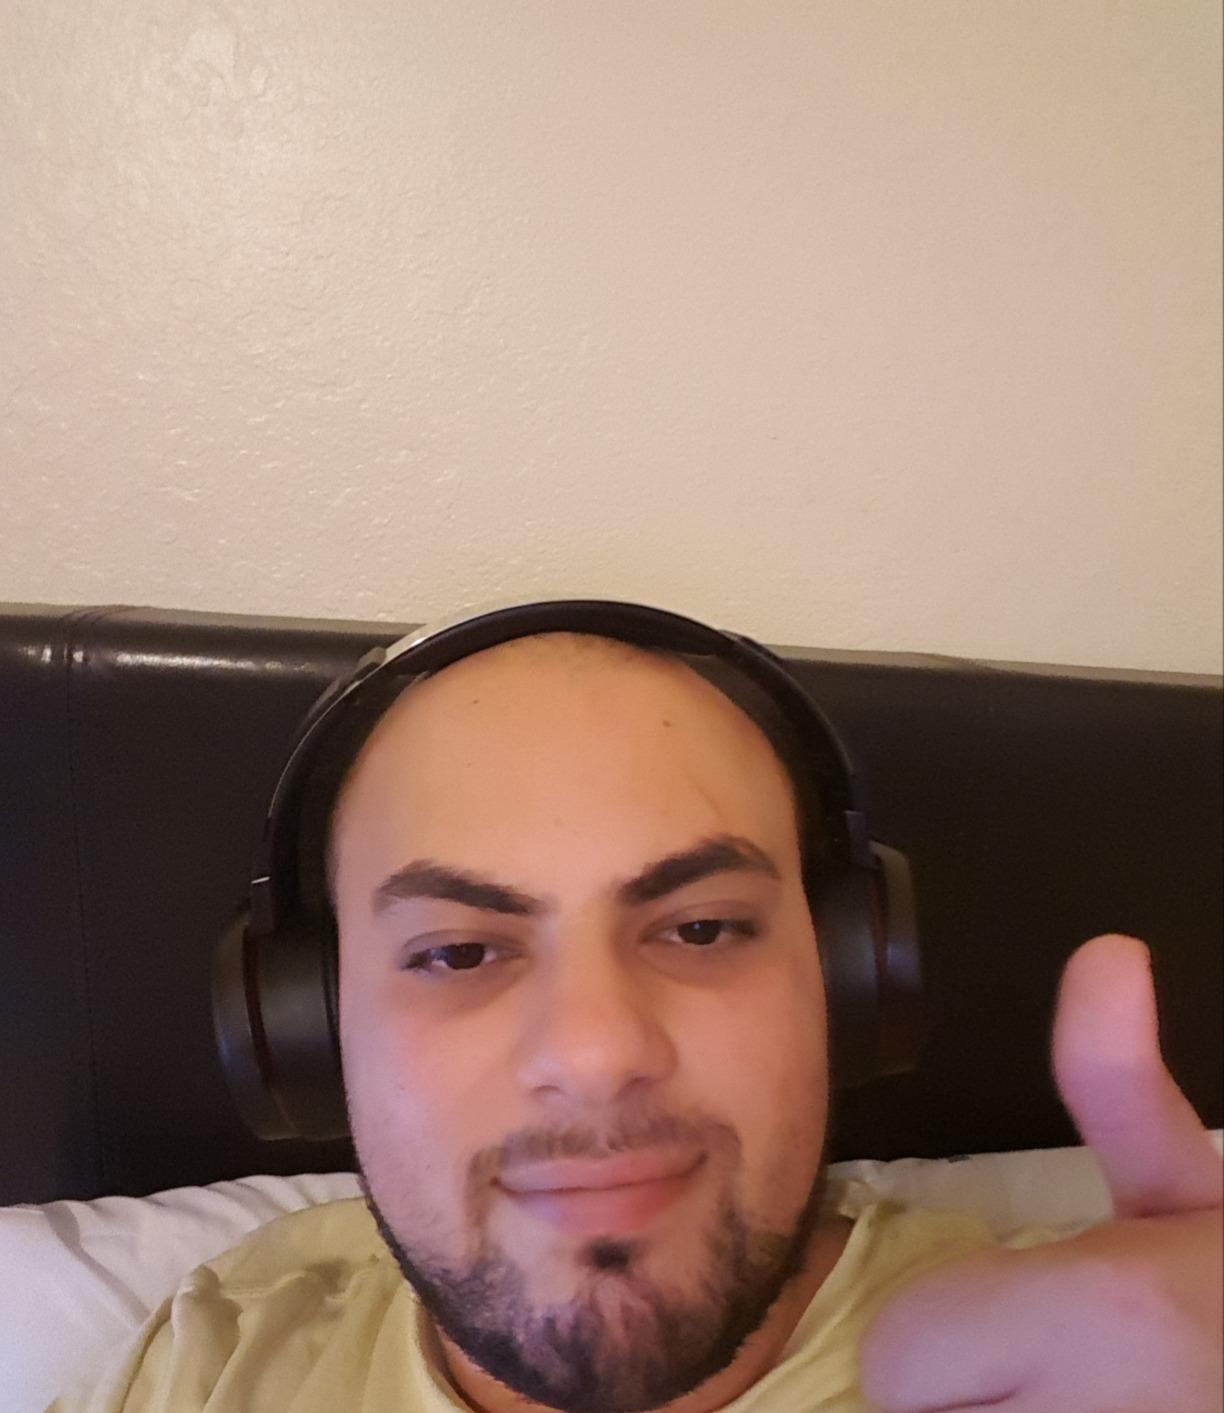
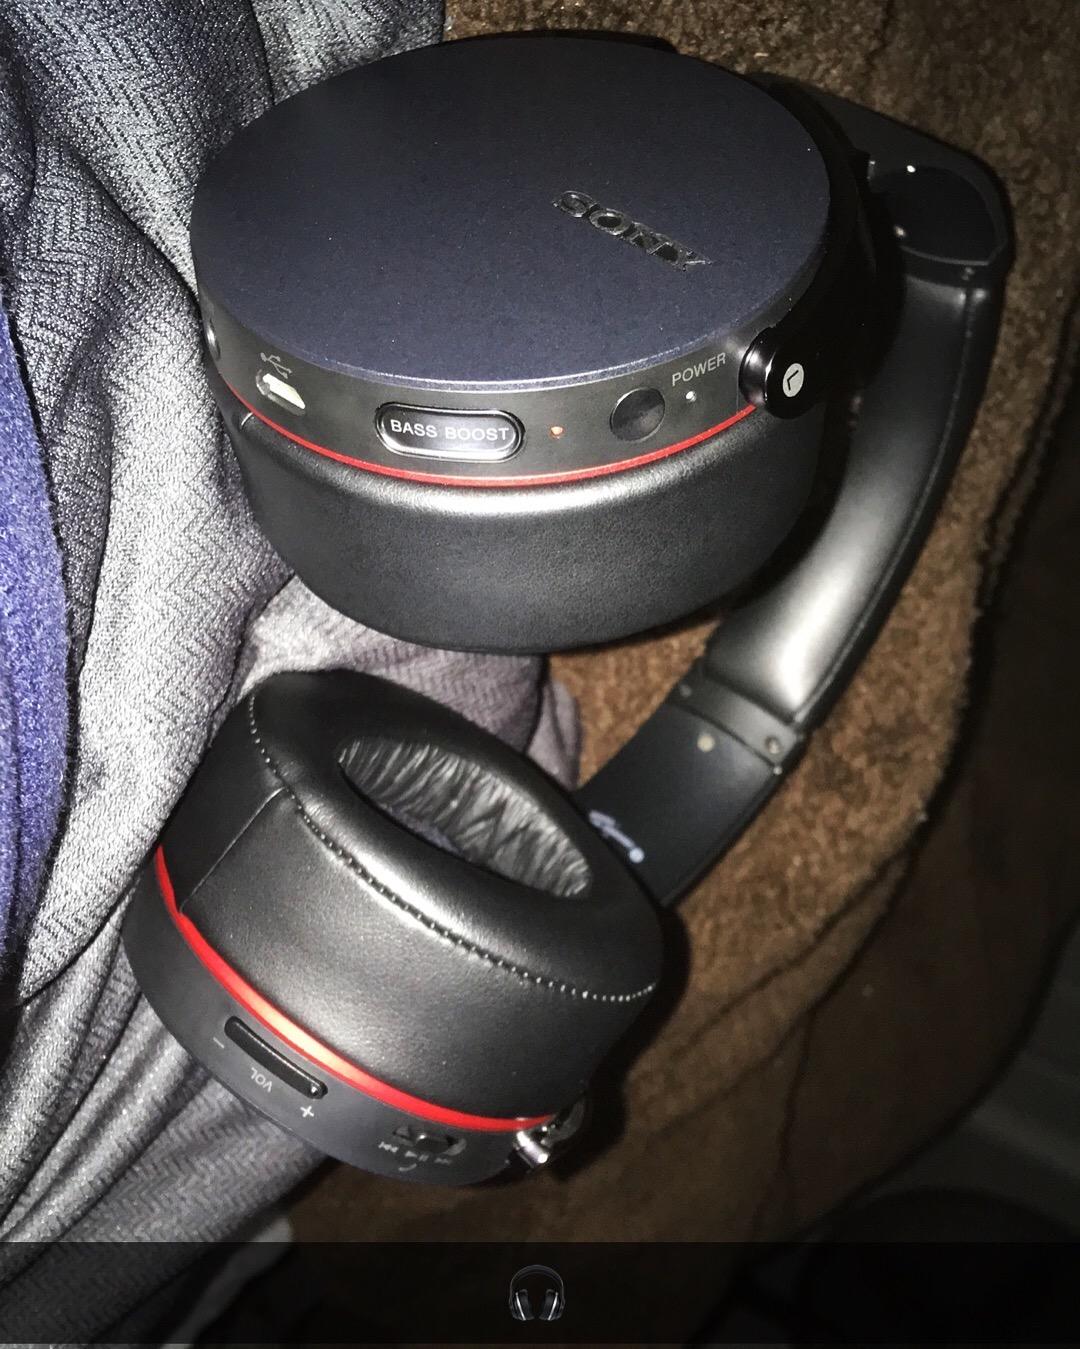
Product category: headphones
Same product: yes